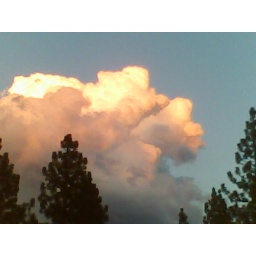
liten the sky in south lake tahoe california usa